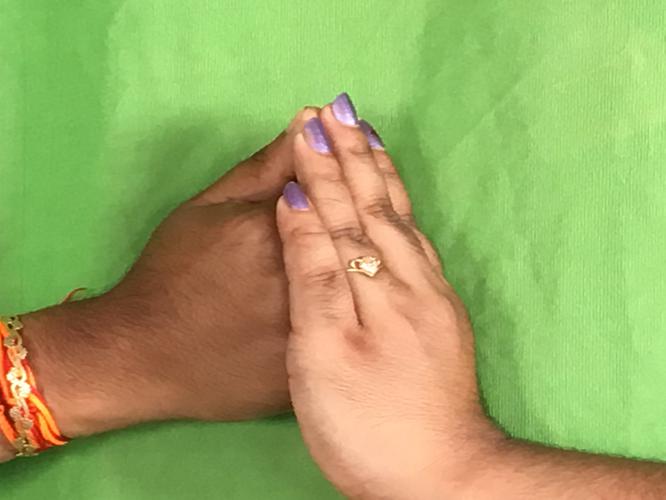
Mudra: Shanka
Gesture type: double_hand